Astrakhan Kremlin

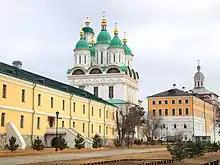
The Maria Ascension cathedral in Astrakhan.

Astrakhan Kremlin is a fortress in Astrakhan, Russia. It is located on a hill on an island in the Volga Delta, between the Volga, the Kutum, and the Tsarev.